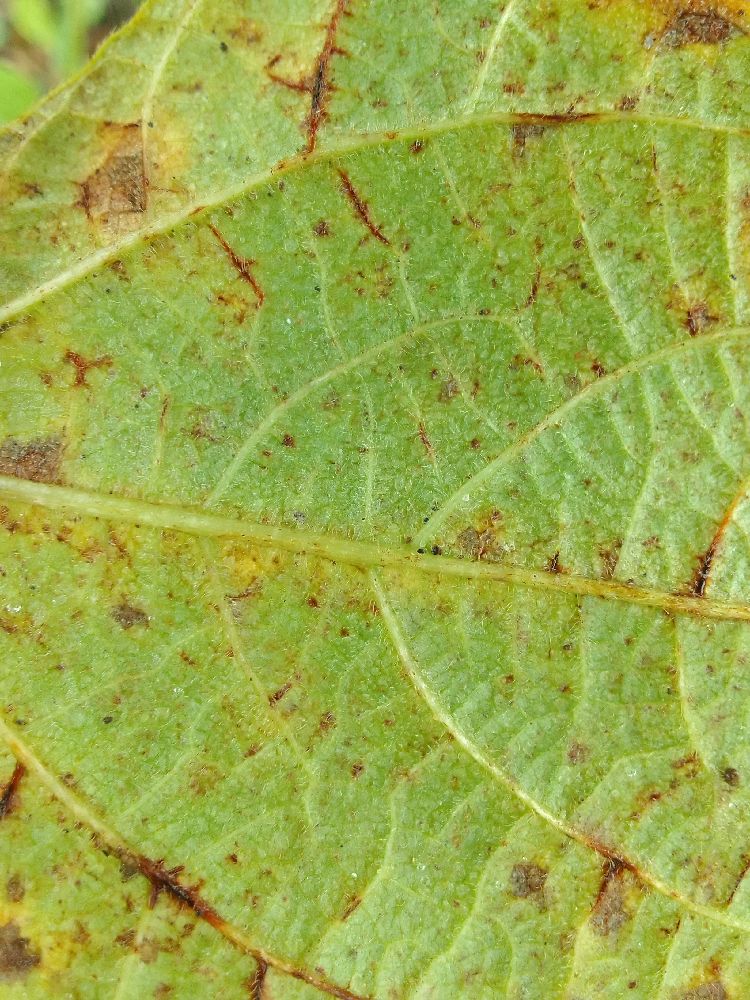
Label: anthracnose